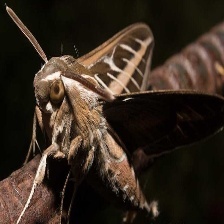
Species: WHITE LINED SPHINX MOTH